Ernst Stueckelberg

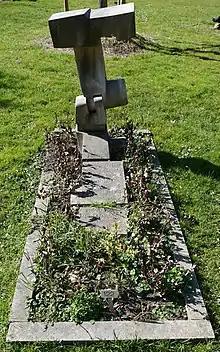
Stueckelberg's grave

Stueckelberg developed the vector boson exchange force model as the theoretical explanation of the strong nuclear force in 1935. Discussions with Pauli led Stueckelberg to drop the idea, however. It was rediscovered by Hideki Yukawa, who won a Nobel Prize in Physics for his work in 1949 — the first of several Nobel Prizes awarded for work which Stueckelberg contributed to, without recognition.